Javier Garrido

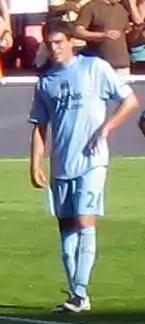
Garrido playing for Manchester City in 2007.

On 2 August 2007, Garrido signed for Manchester City for £1.5m (€2.2 million), on a four-year contract. He made his debut nine days later against West Ham United, and played a part in the most successful Premier League start in the club's history with four victories and four clean sheets from the opening six games, but was replaced by Michael Ball halfway through the campaign. His team eventually ended in the ninth place in the league and qualified for the UEFA Cup through fairplay.